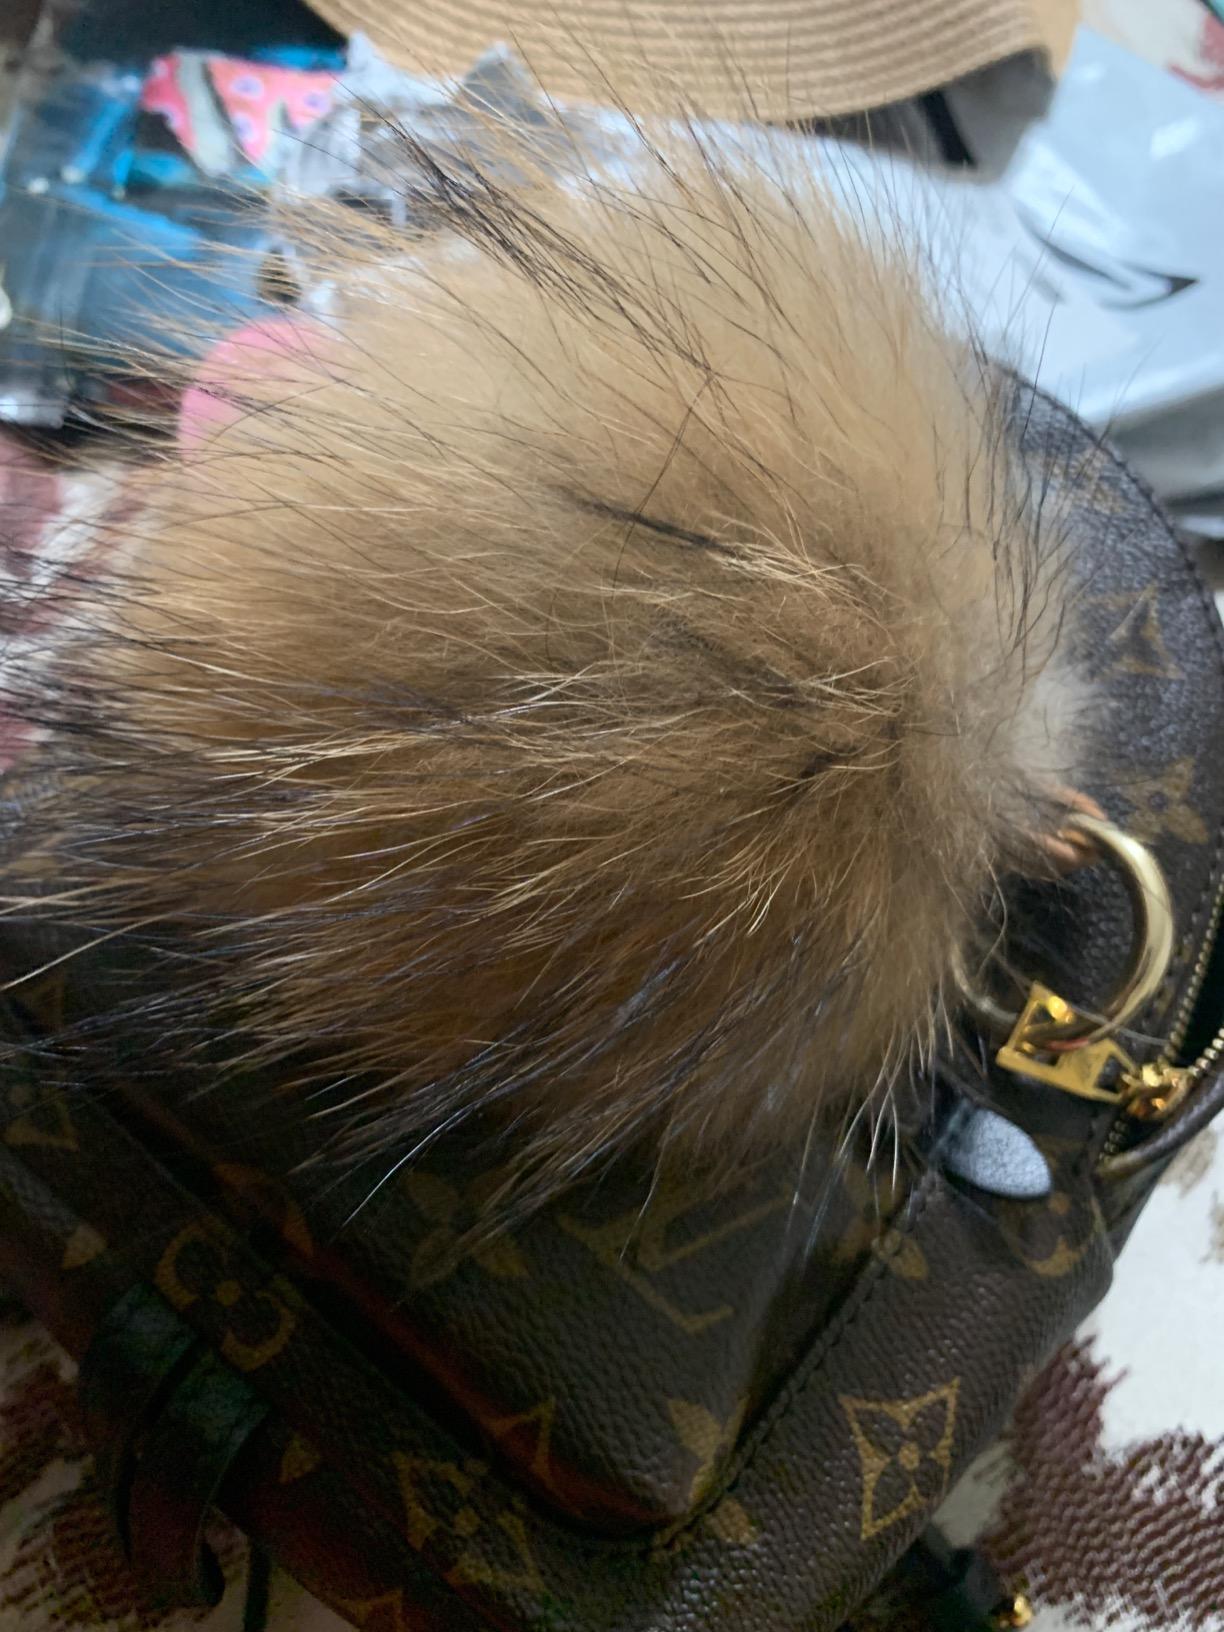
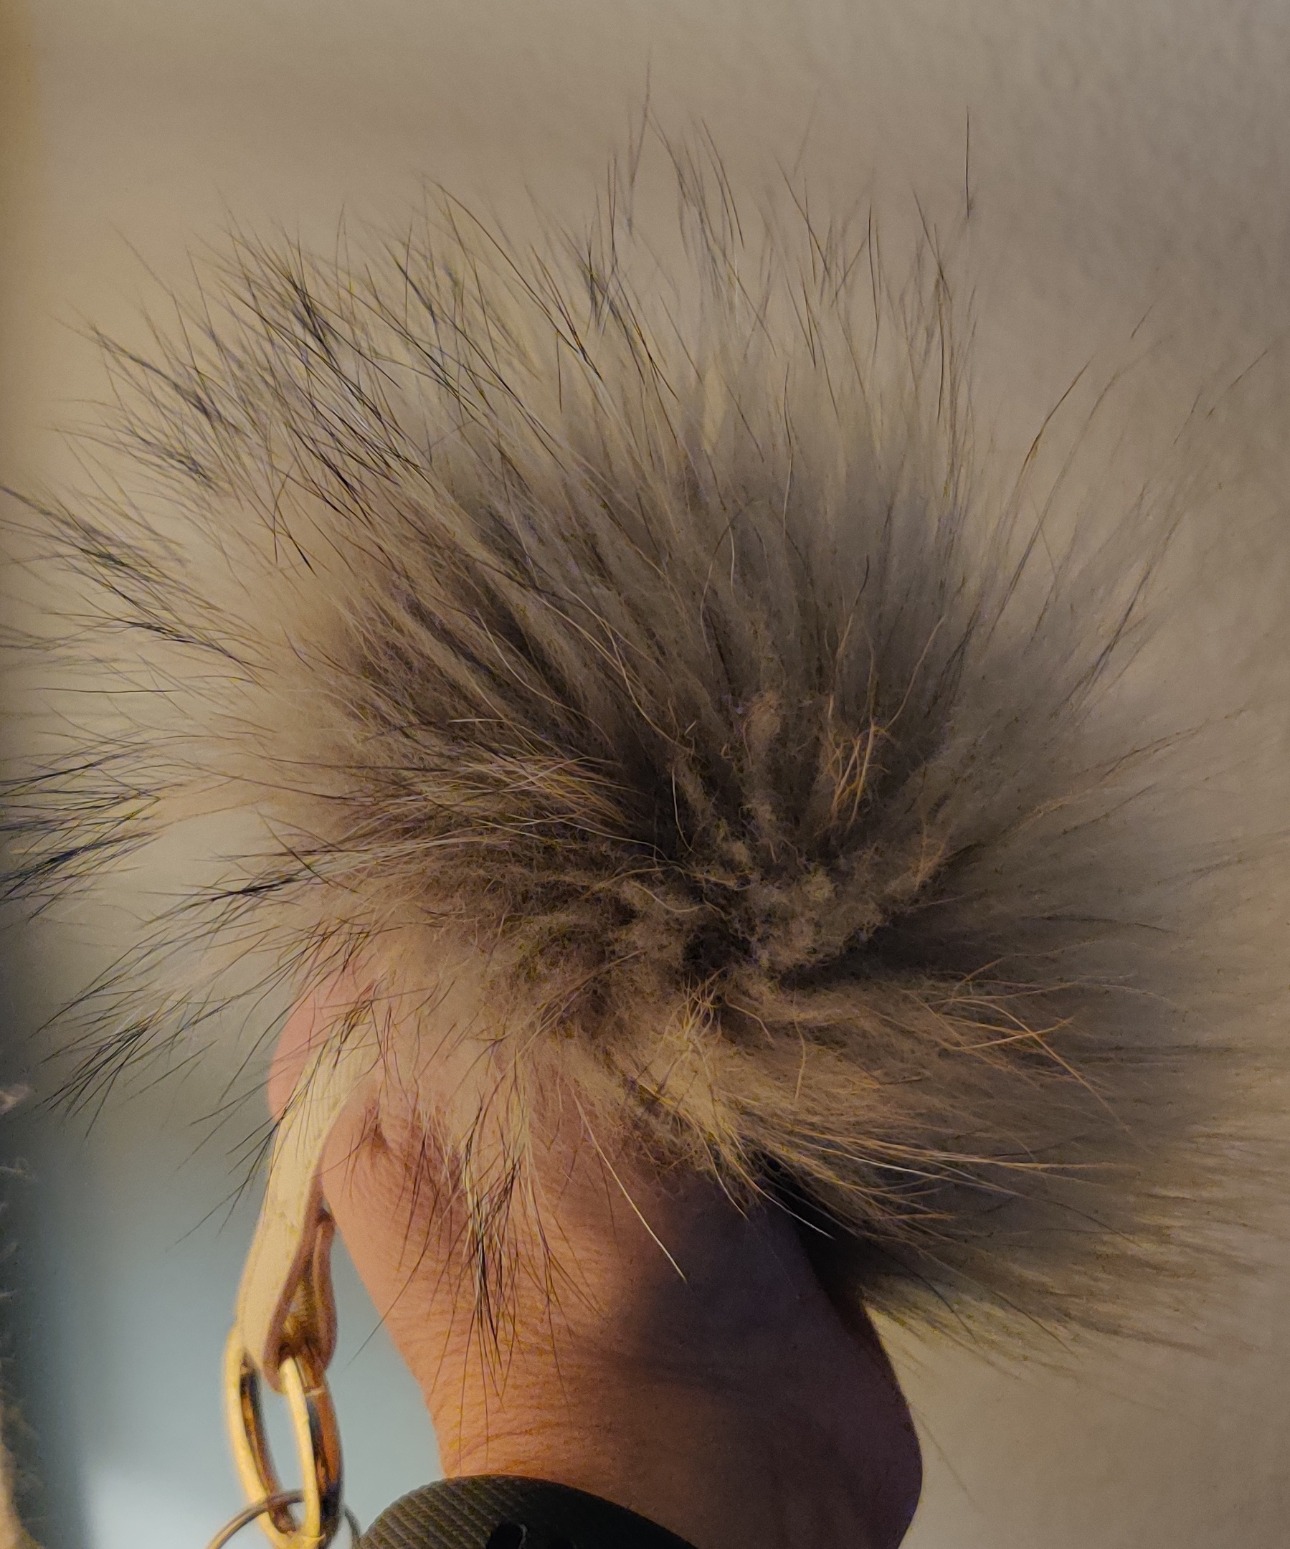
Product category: accessories_keychain
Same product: yes